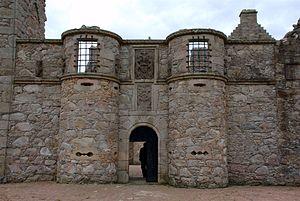
Le château de Tolquhon se trouve dans l'Aberdeenshire, région du nord de l'Écosse, à quelques dizaines de kilomètres au nord-ouest d'Aberdeen.